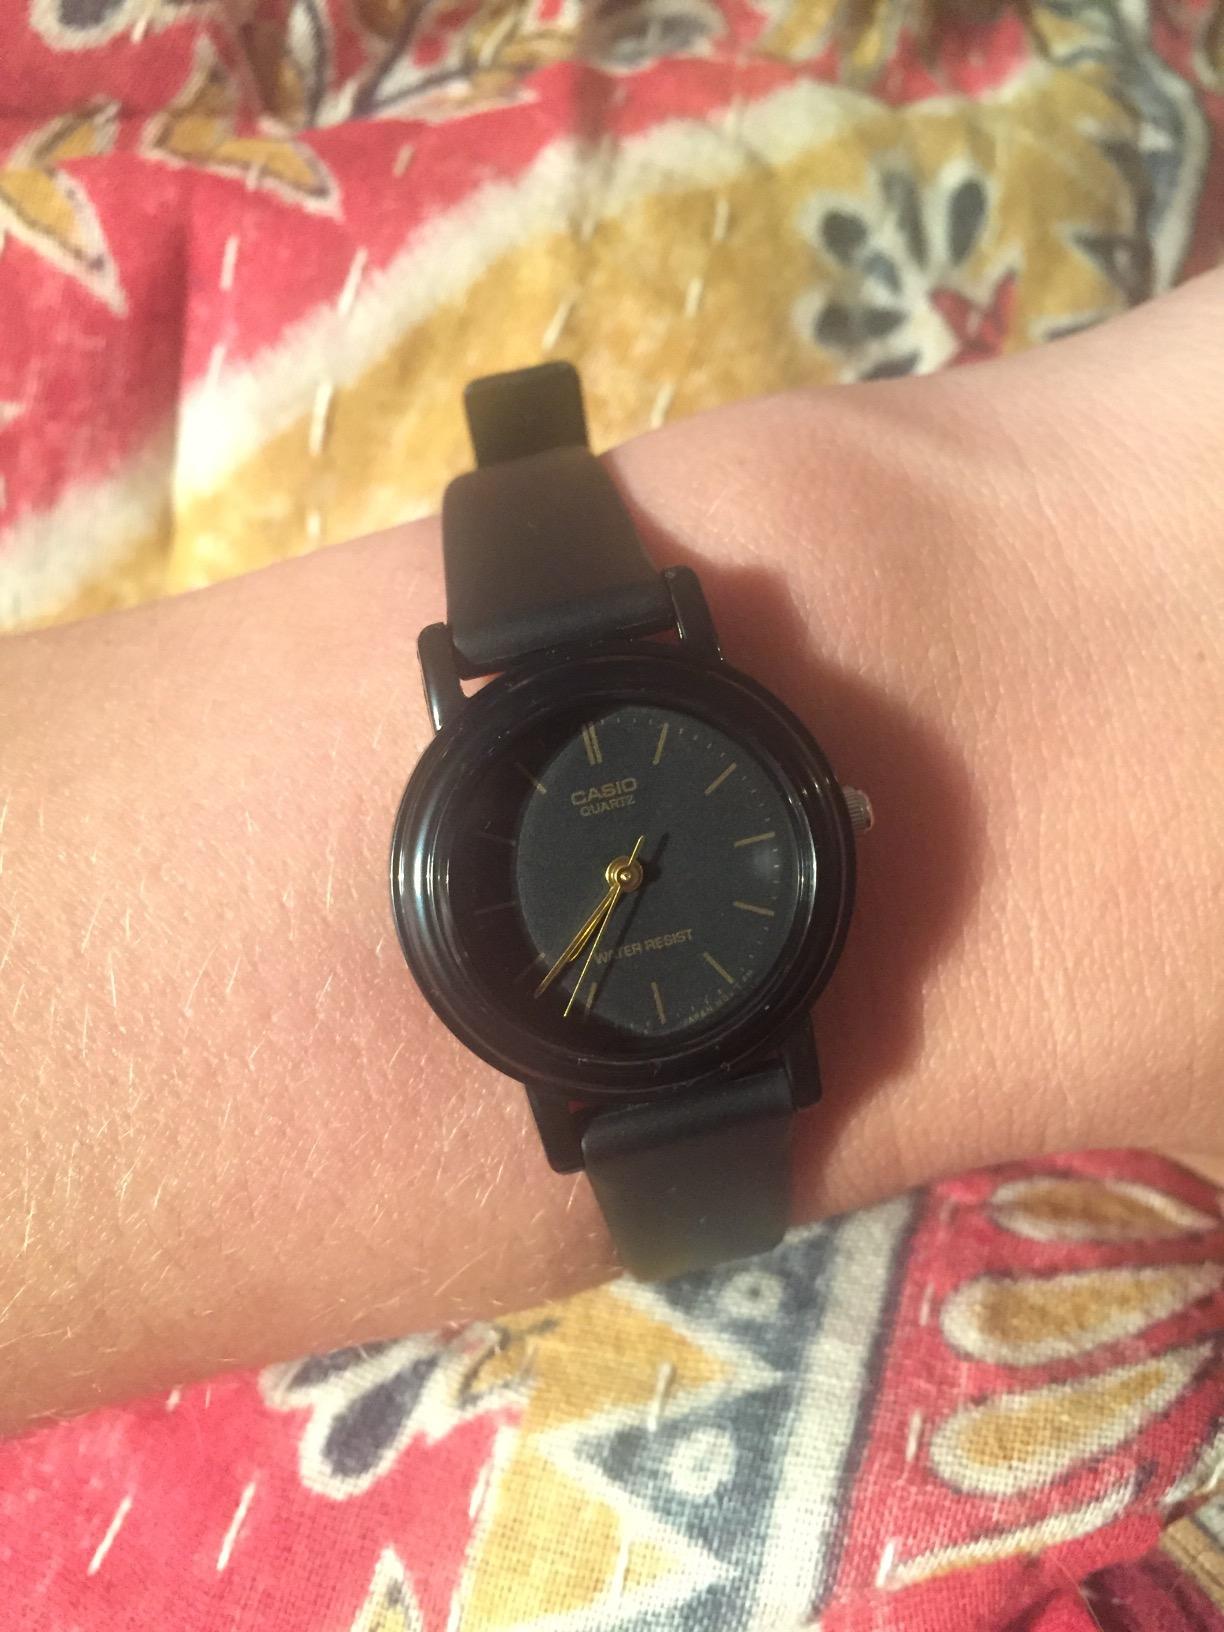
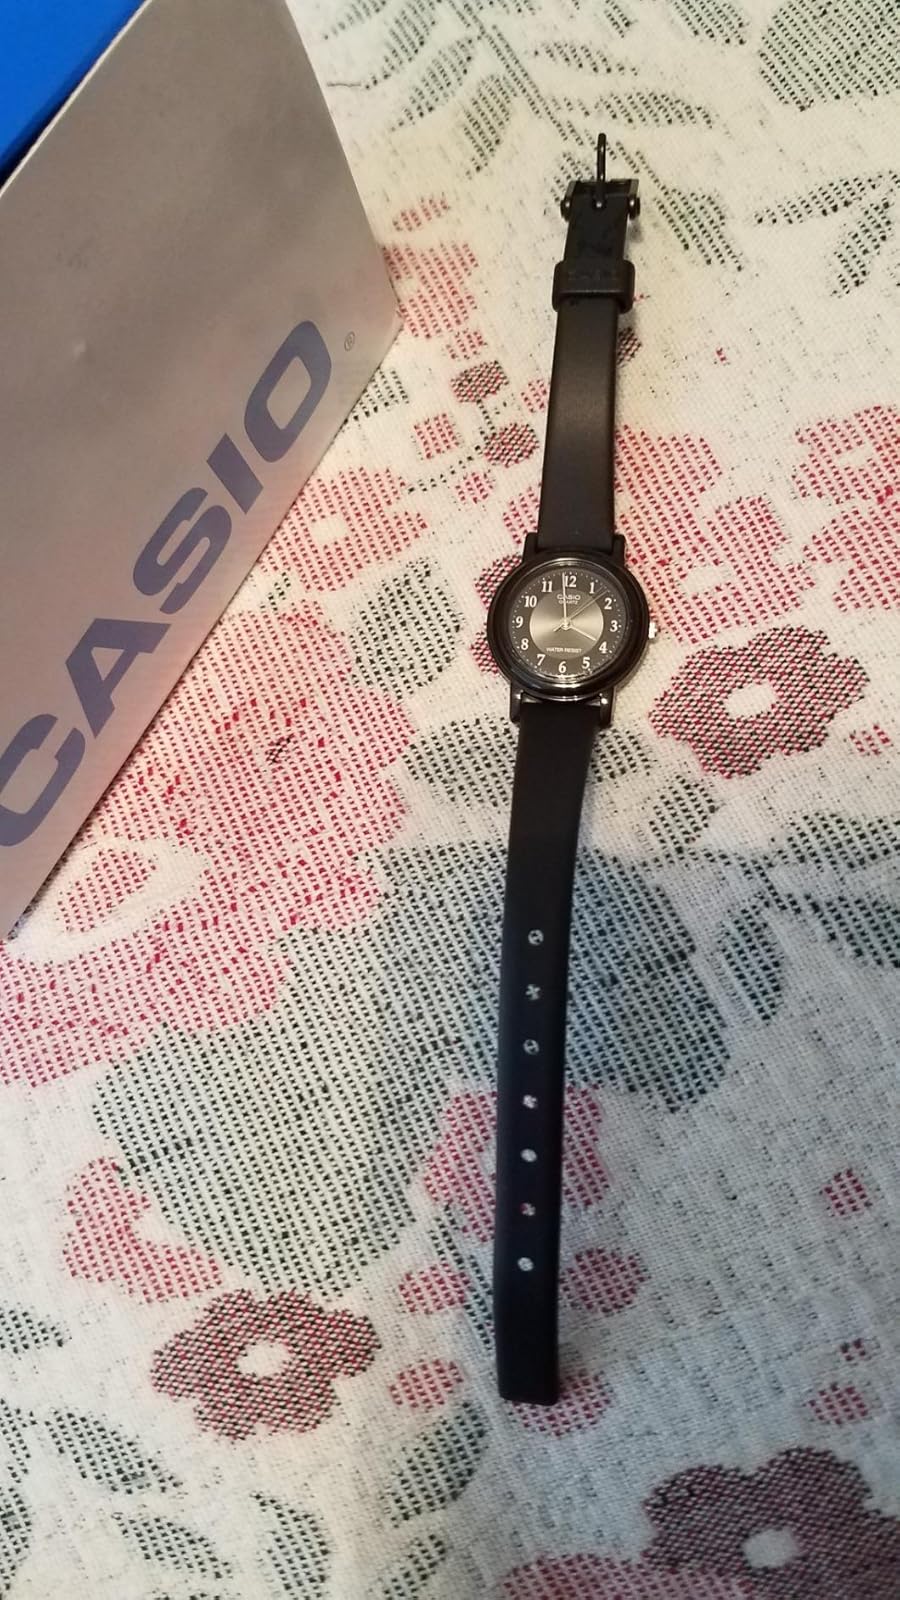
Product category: accessories_watch
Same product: no